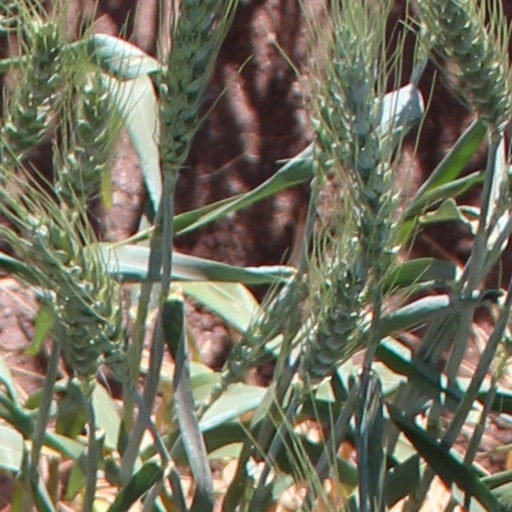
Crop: wheat